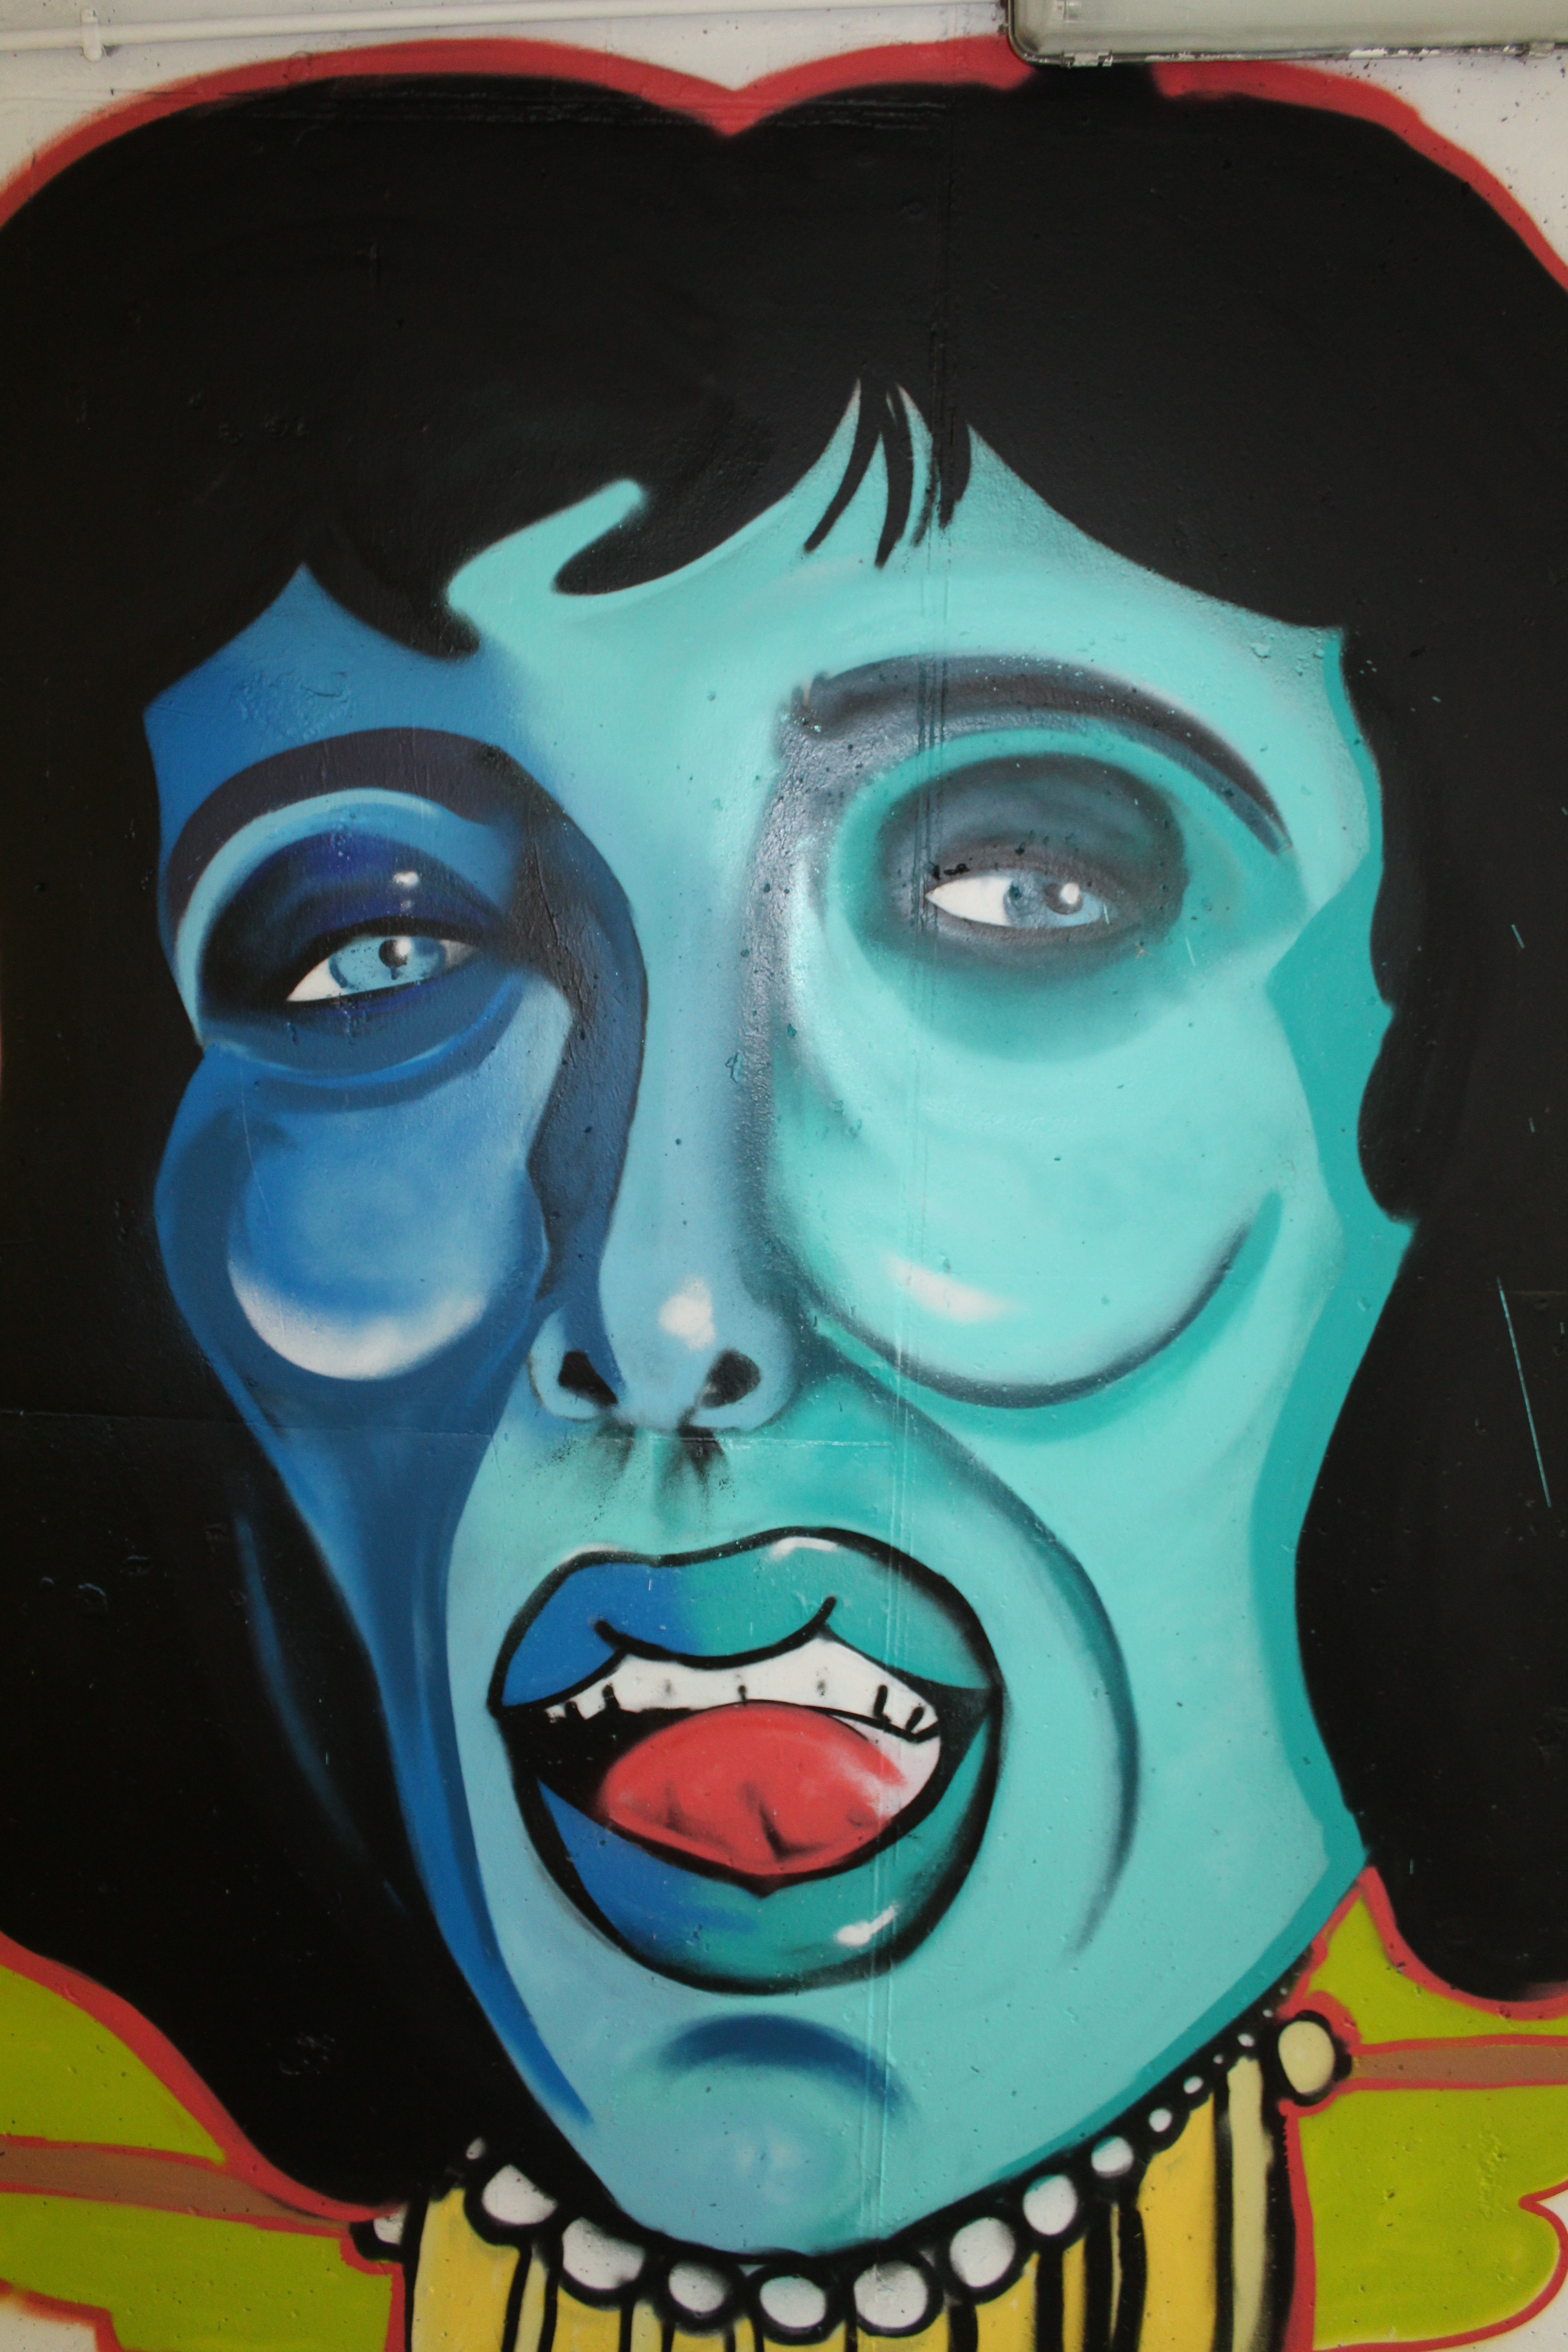
woman, color, blue, graffiti, painting, street art, face, art, illustration, head, expression, murals, acrylic paint